Sufism

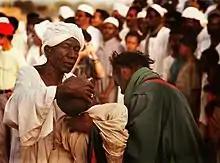
A choreographed Sufi performance on a Friday in Sudan

Traditional Islamic scholars have recognized two major branches within the practice of Sufism and use this as one key to differentiating among the approaches of different masters and devotional lineages.